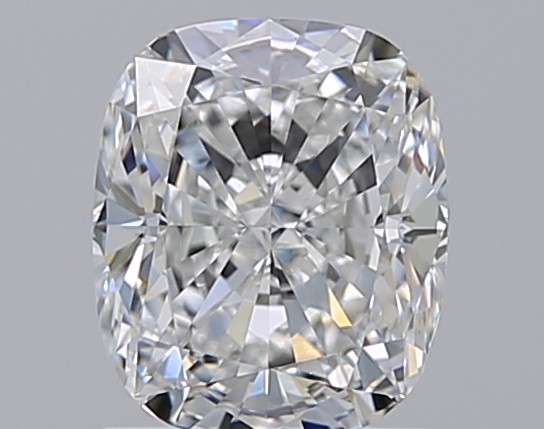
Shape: cushion
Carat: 1.7
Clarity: VVS1
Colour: E
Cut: EX
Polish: EX
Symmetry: VG
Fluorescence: N
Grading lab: GIA
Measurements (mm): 7.4 x 6.29 x 4.28